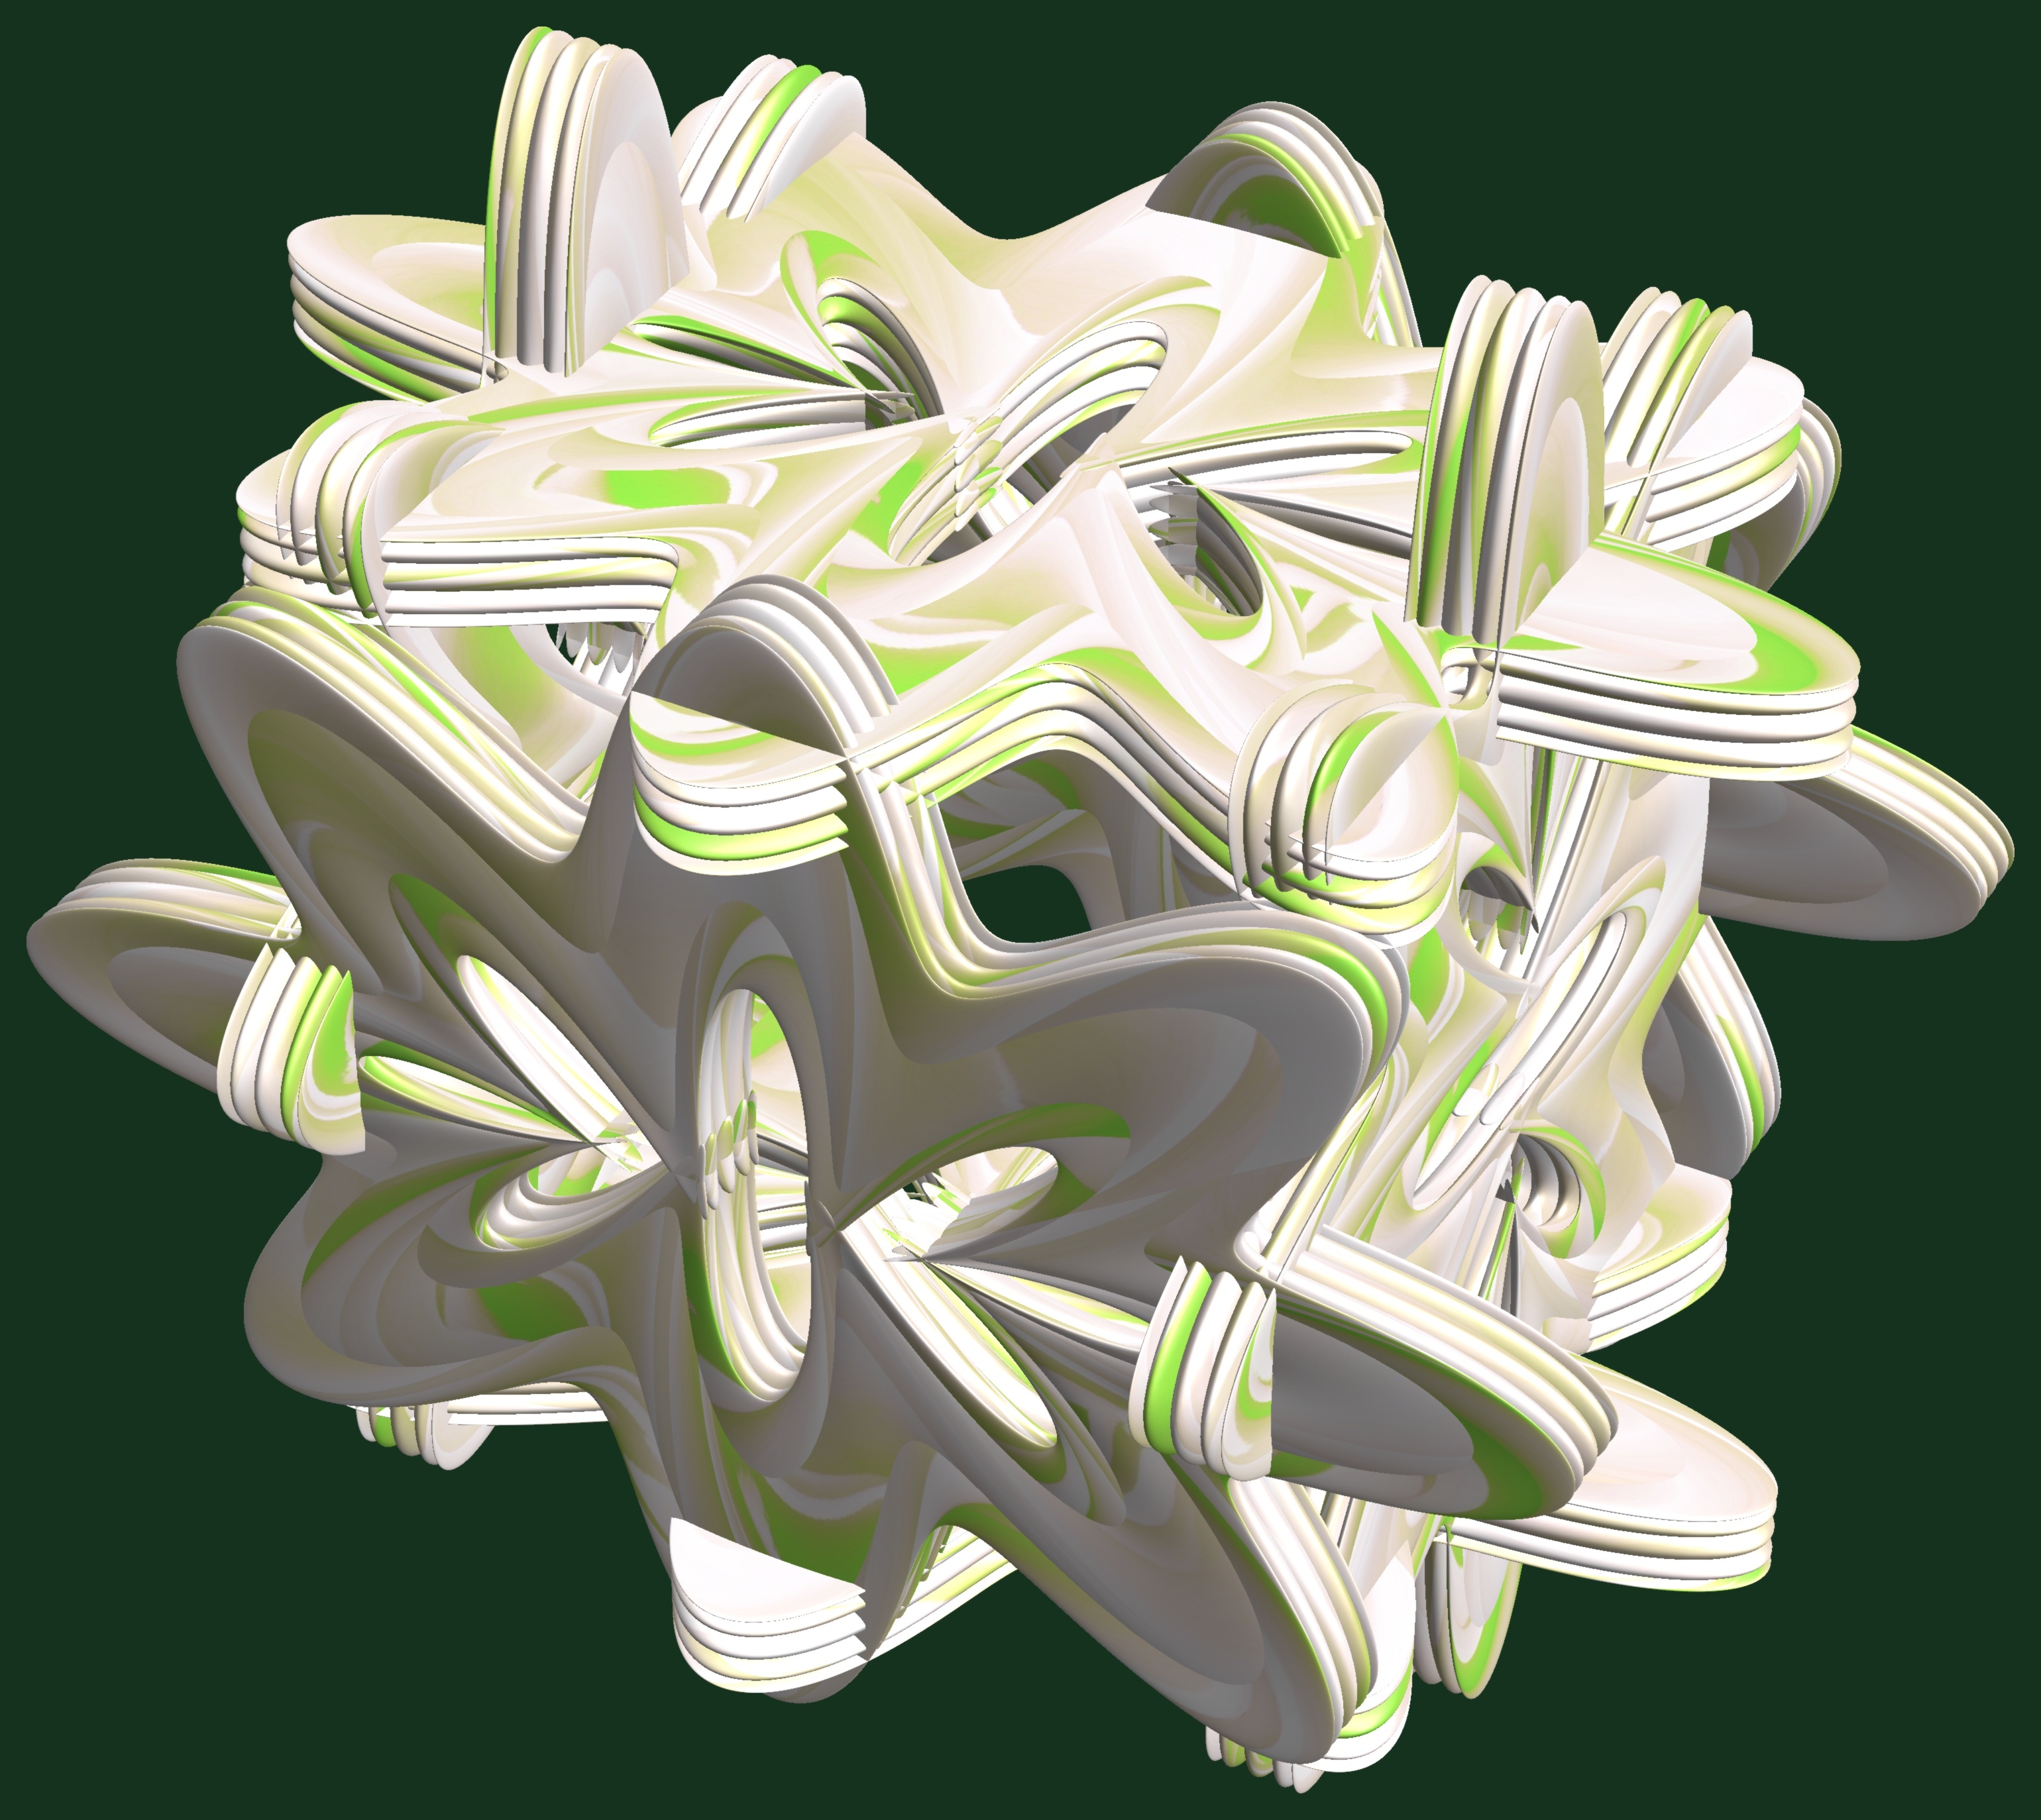
structure, plant, texture, leaf, flower, pattern, green, illustration, design, symmetry, 3d, graphic, torus, mathematica, cg, parametricplot3d, code, program, algorithm, abstruct, mapping, land plant